Tomoaki Honma

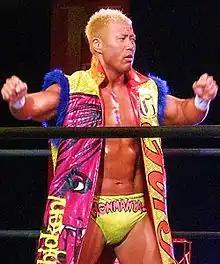
Honma in March 2015

On December 9, Honma and Makabe defeated "Los Ingobernables de Japón" (Evil and Tetsuya Naito) in the finals to win the 2015 World Tag League. On January 4, 2016, at Wrestle Kingdom 10 in Tokyo Dome, Honma won his first title in NJPW, when he and Makabe defeated Bullet Club's Doc Gallows and Karl Anderson for the IWGP Tag Team Championship. They made their first successful title defense on February 14 at The New Beginning in Niigata in a rematch against Gallows and Anderson. The following week, Honma took part in the NJPW and Ring of Honor (ROH) co-produced event, unsuccessfully challenging Jay Lethal for the ROH World Championship in the main event of the second show on February 20. Honma and Makabe lost the IWGP Tag Team Championship to Guerrillas of Destiny (Tama Tonga and Tanga Loa) on April 10 at Invasion Attack 2016. On July 3, Honma unsuccessfully challenged Katsuyori Shibata for the NEVER Openweight Championship. From July 22 to August 13, Honma took part in the 2016 G1 Climax, where he finished with a record of three wins and six losses. In November, Honma participated on the Revolution Pro Wrestling (RPW) and NJPW co-produced Global Wars UK event, where he defeated Sha Samuels on the first night, but lost to Josh Bodom on the second night.